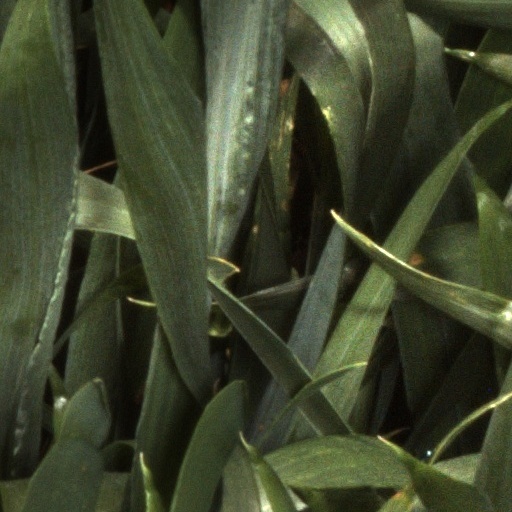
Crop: wheat